Battle of Williamsburg

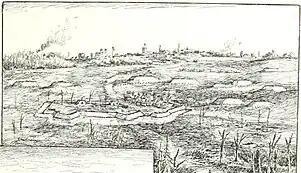
Fort Magruder and other Confederate earth-works in front of Williamsburg. From sketches made May 6, 1862.

Longstreet's men did leave their fortifications, but they attacked Hooker, not Smith or Sumner. The brigade of Brig. Gen. Cadmus M. Wilcox applied strong pressure to Hooker's line. Regimental bands playing "Yankee Doodle" slowed the retreating troops as they passed by, allowing them to rally long enough to be aided by the arrival of Brig. Gen. Philip Kearny's 3rd Division of the III Corps at about 2:30 p.m. Kearny ostentatiously rode his horse out in front of his picket lines to reconnoiter and urged his men forward by flashing his saber with his only arm. The Confederates were pushed off the Lee's Mill Road and back into the woods and the abatis of their defensive positions. There, sharp firefights occurred until late in the afternoon.